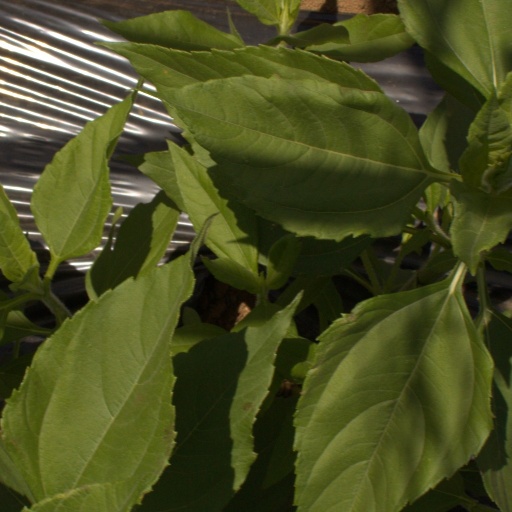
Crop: Jerusalem artichoke